The Generation of Evil

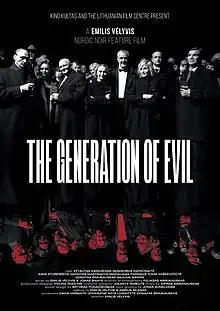

Generation of Evil is a 2022 Lithuanian nordic noir crime thriller film by Emilis Vėlyvis, starring Vytautas Kaniušonis, Ingeborga Dapkūnaitė, and Saulius Siparis.